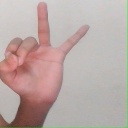
अक्षर: ण